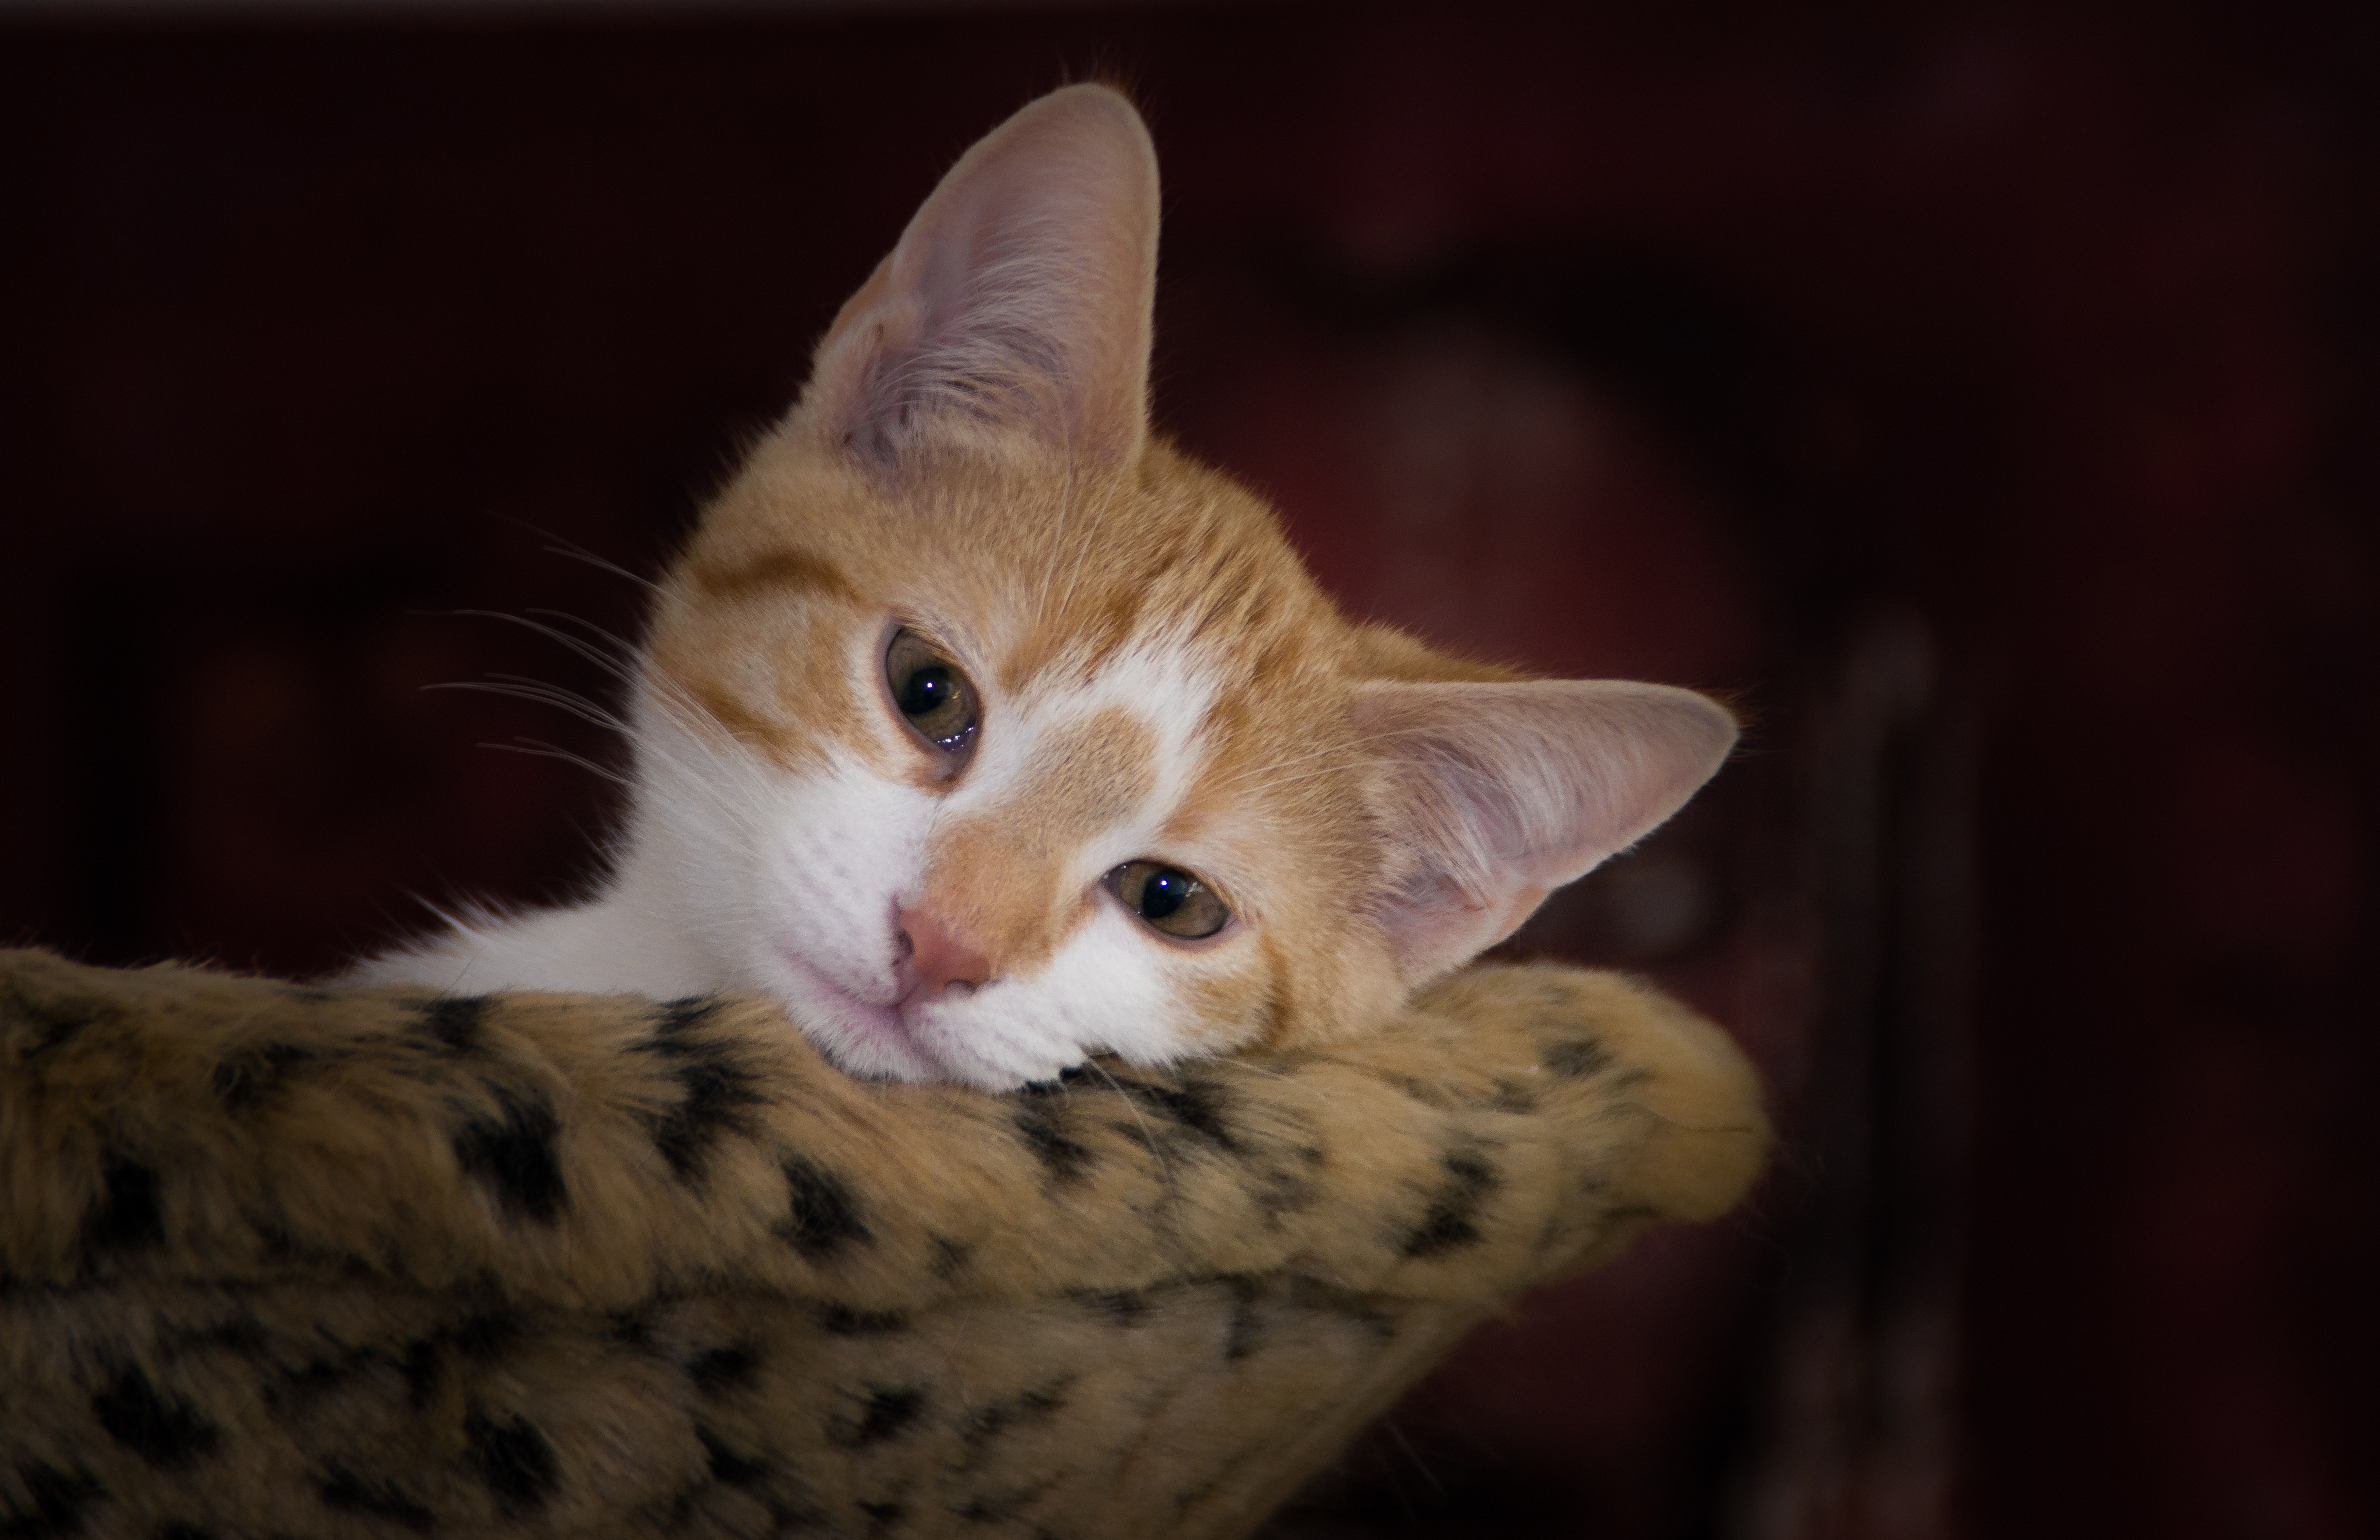
white, sweet, cute, red, kitten, cat, mammal, background image, nose, whiskers, vertebrate, bengal, small to medium sized cats, cat like mammal, carnivoran